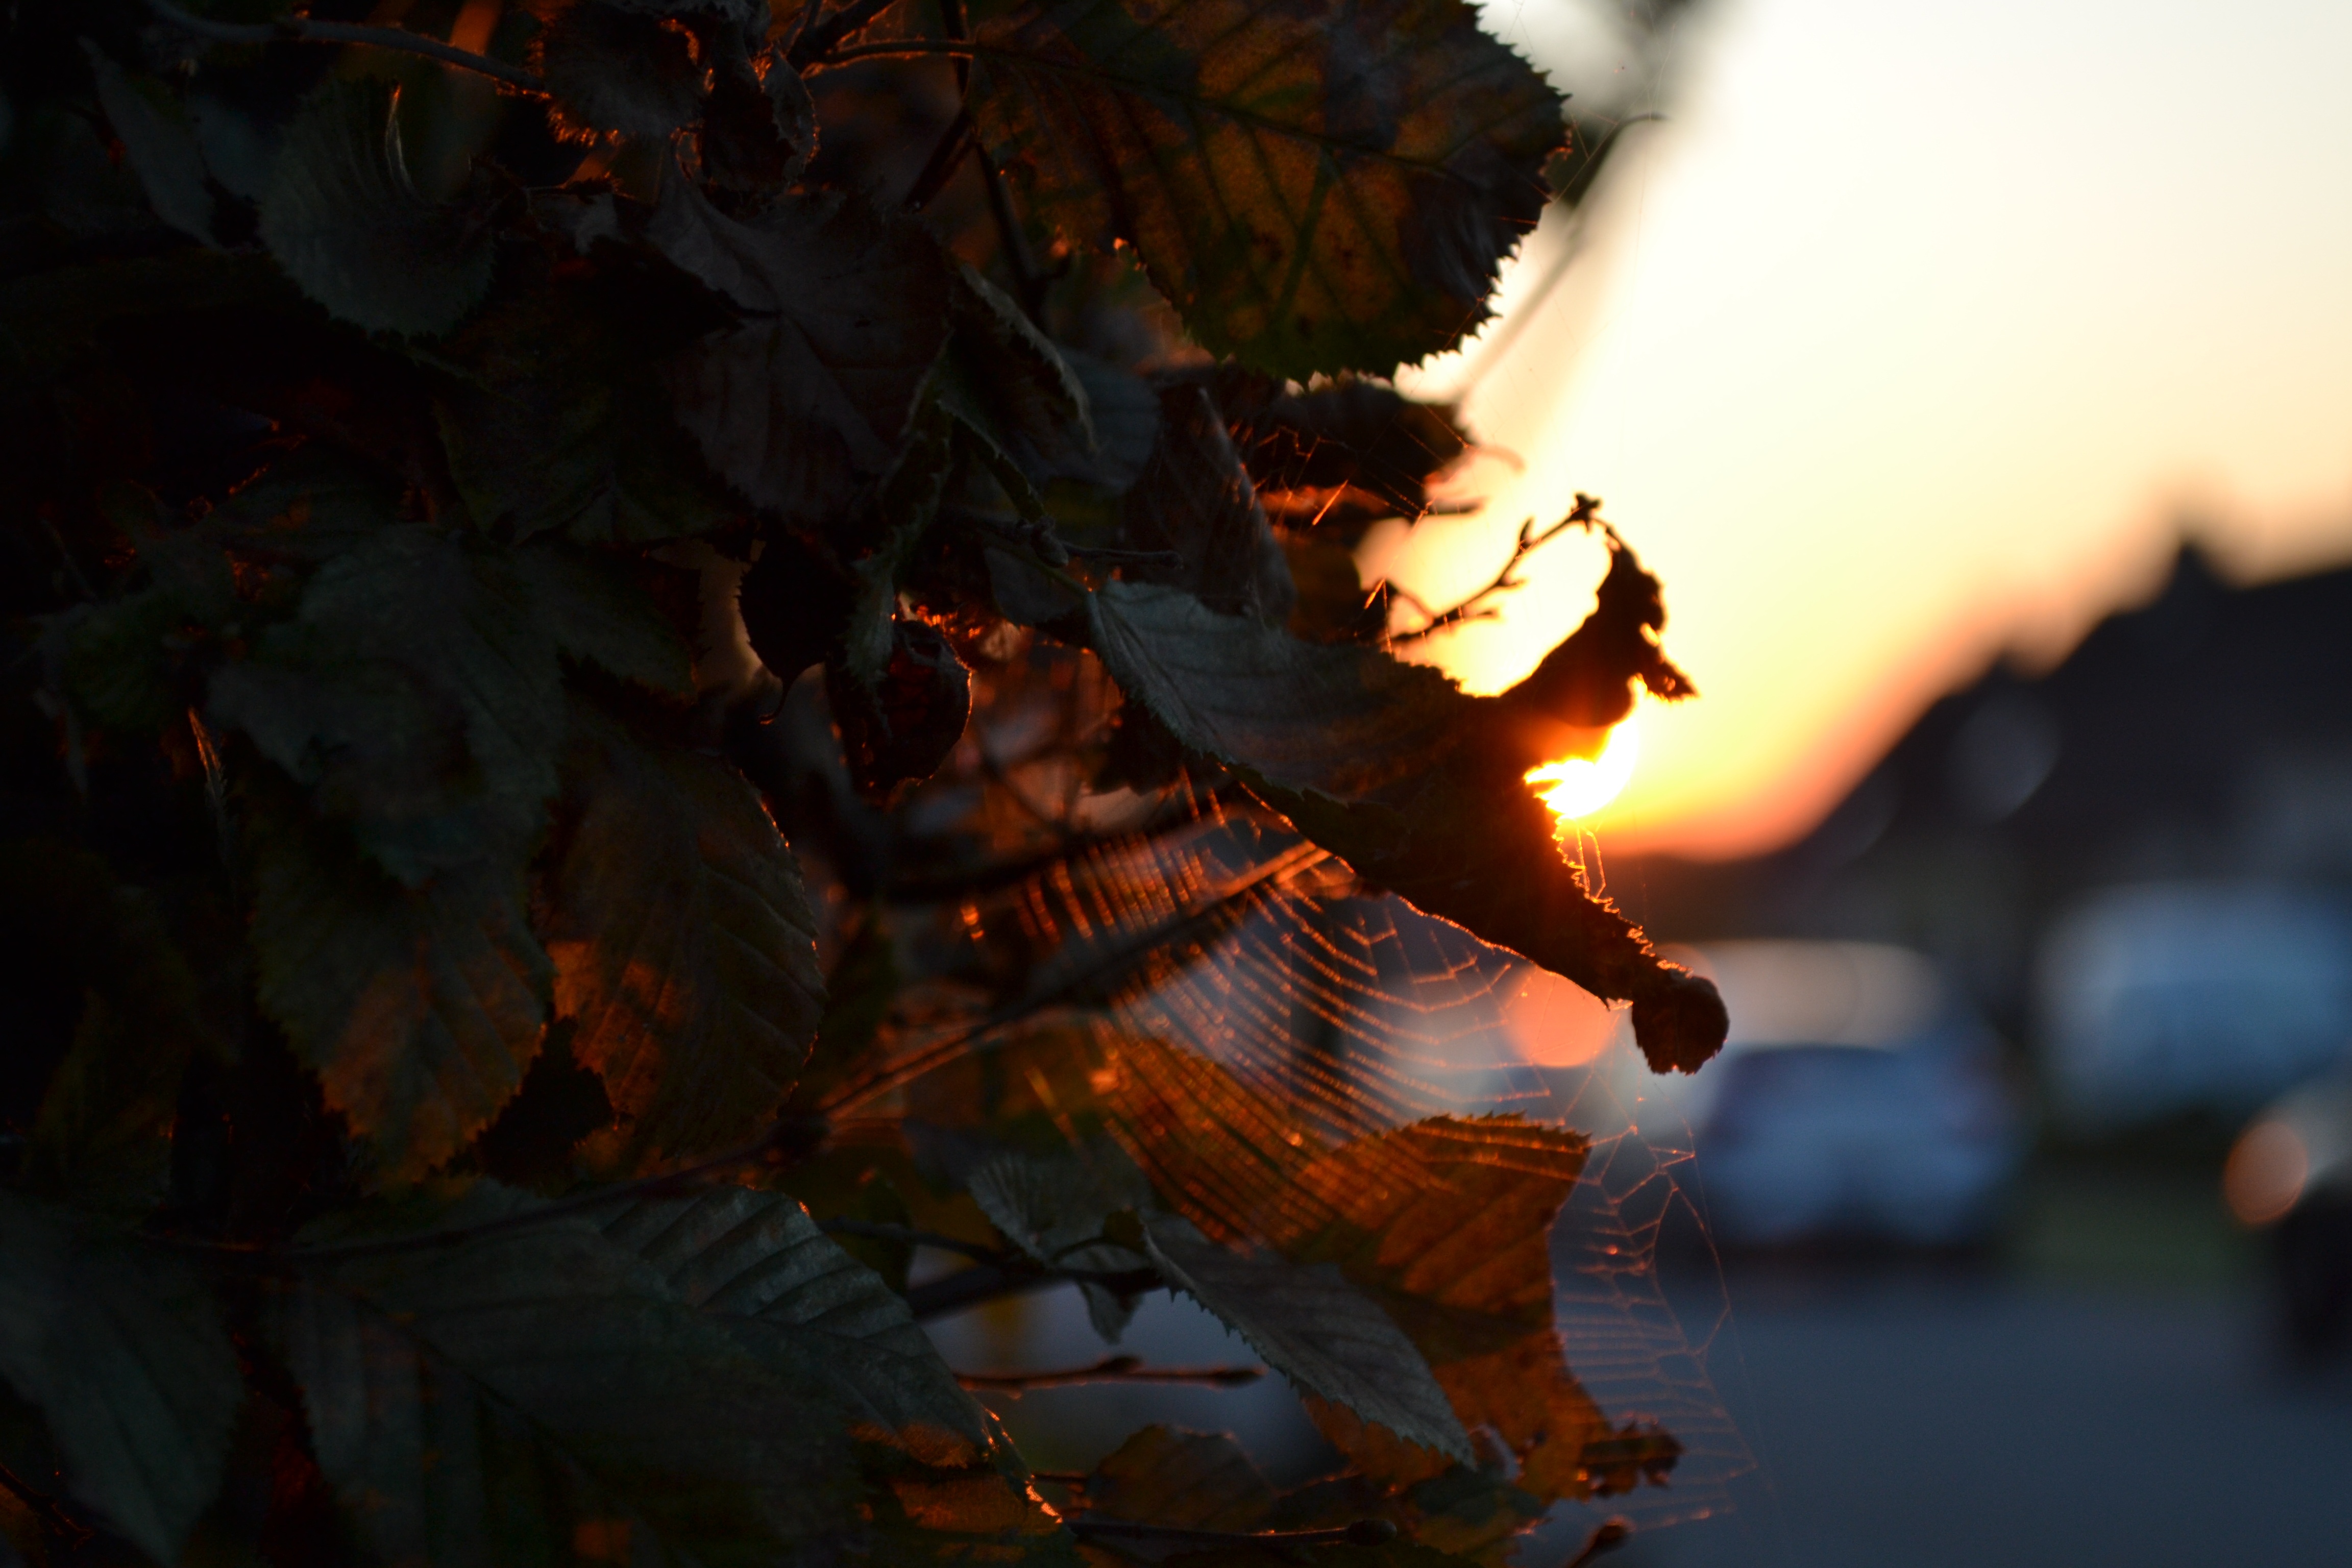
tree, nature, sunlight, autumn, darkness, spider web, brand, leaves, screenshot, setting sun, warm colors